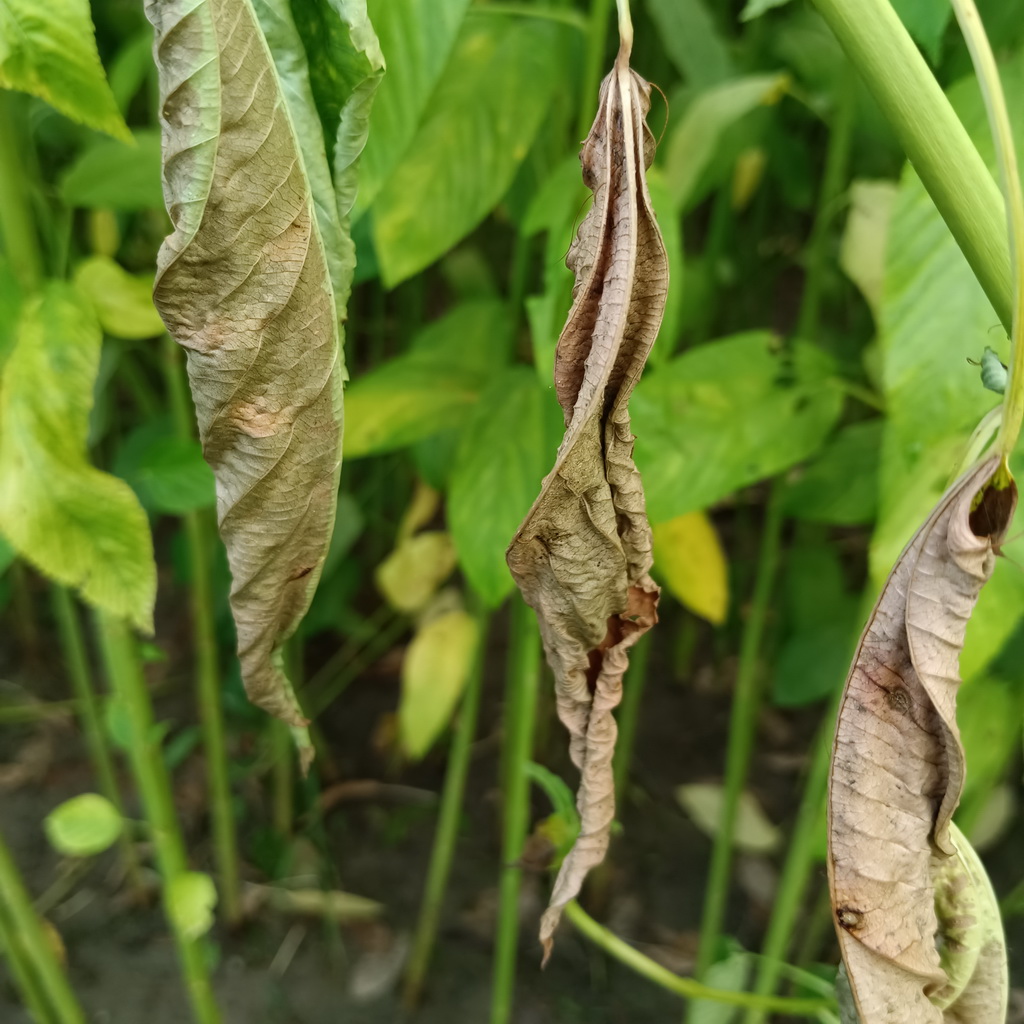
Label: Dieback